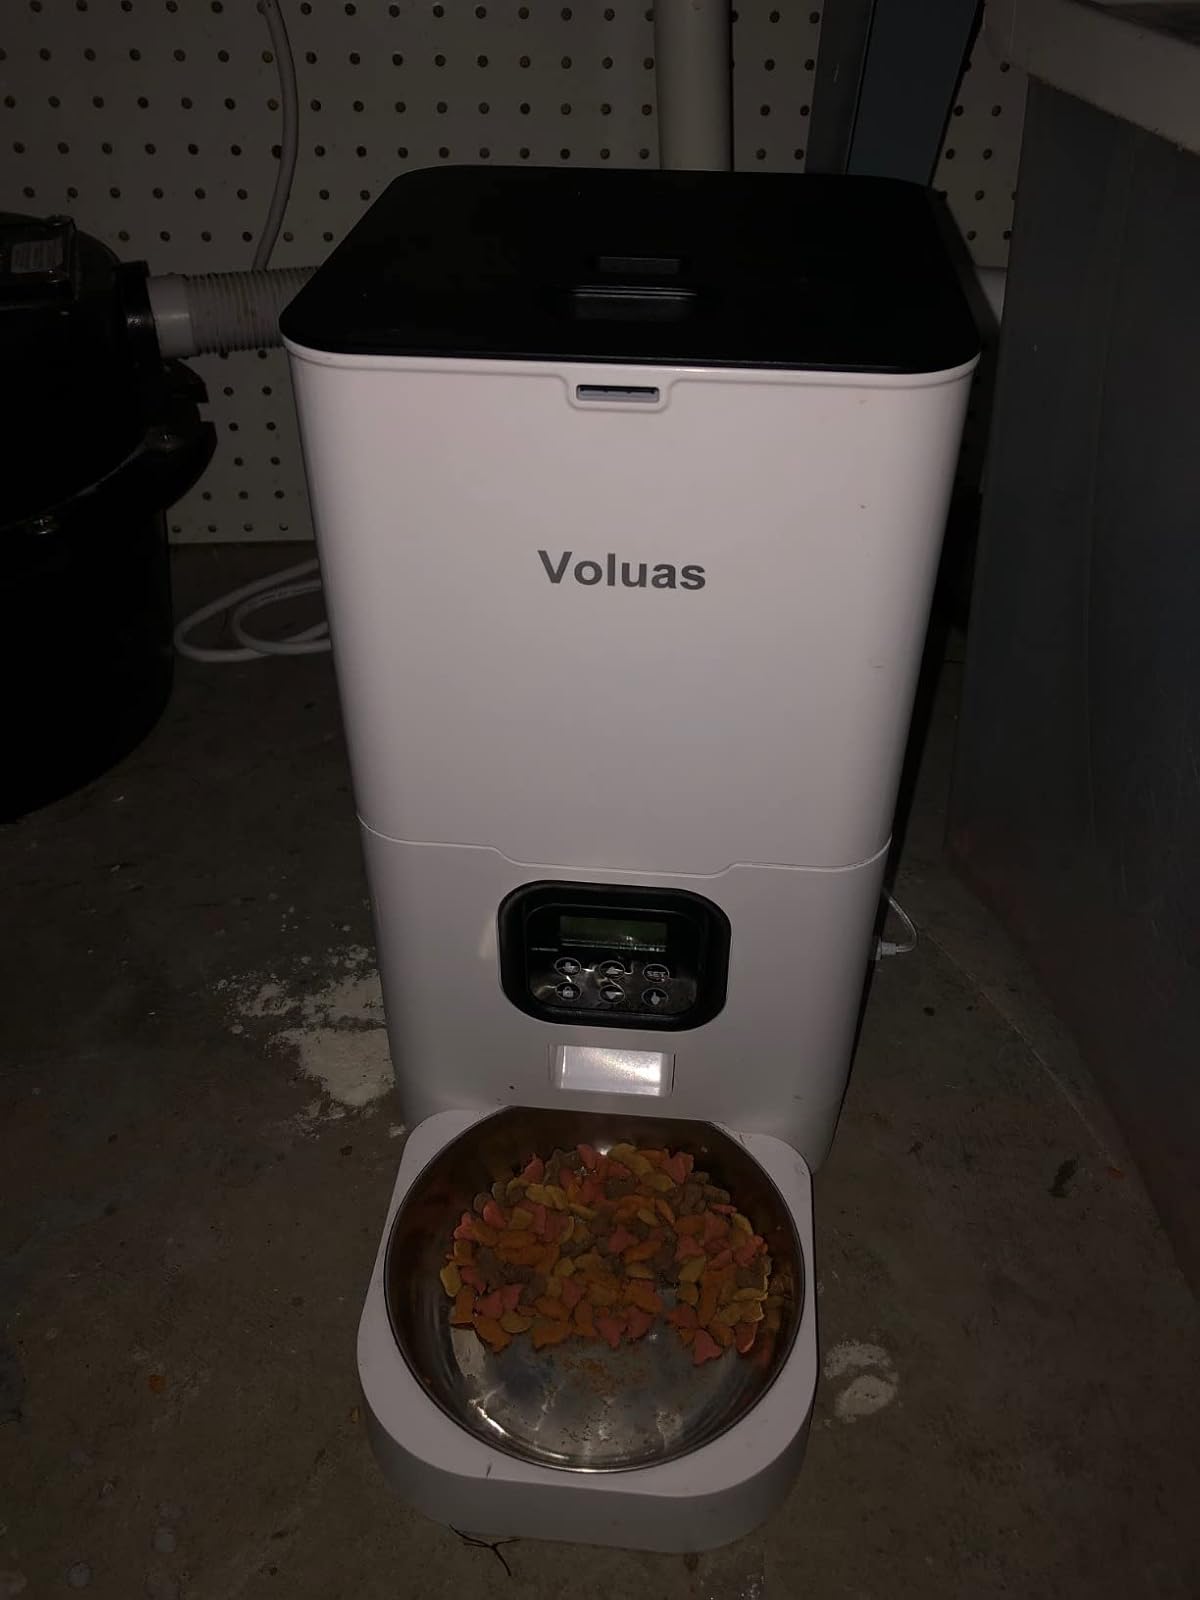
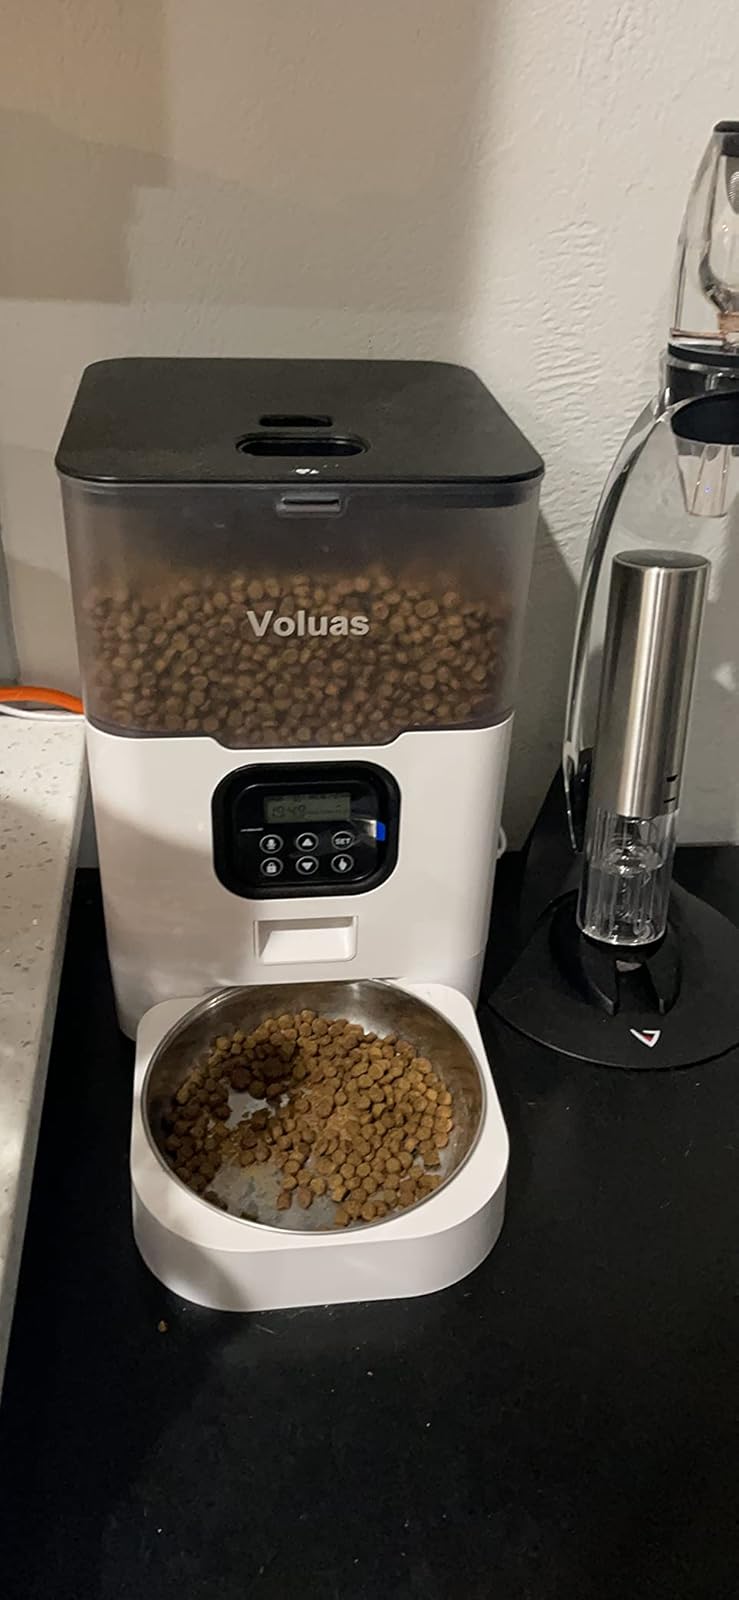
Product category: items_feeder
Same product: no